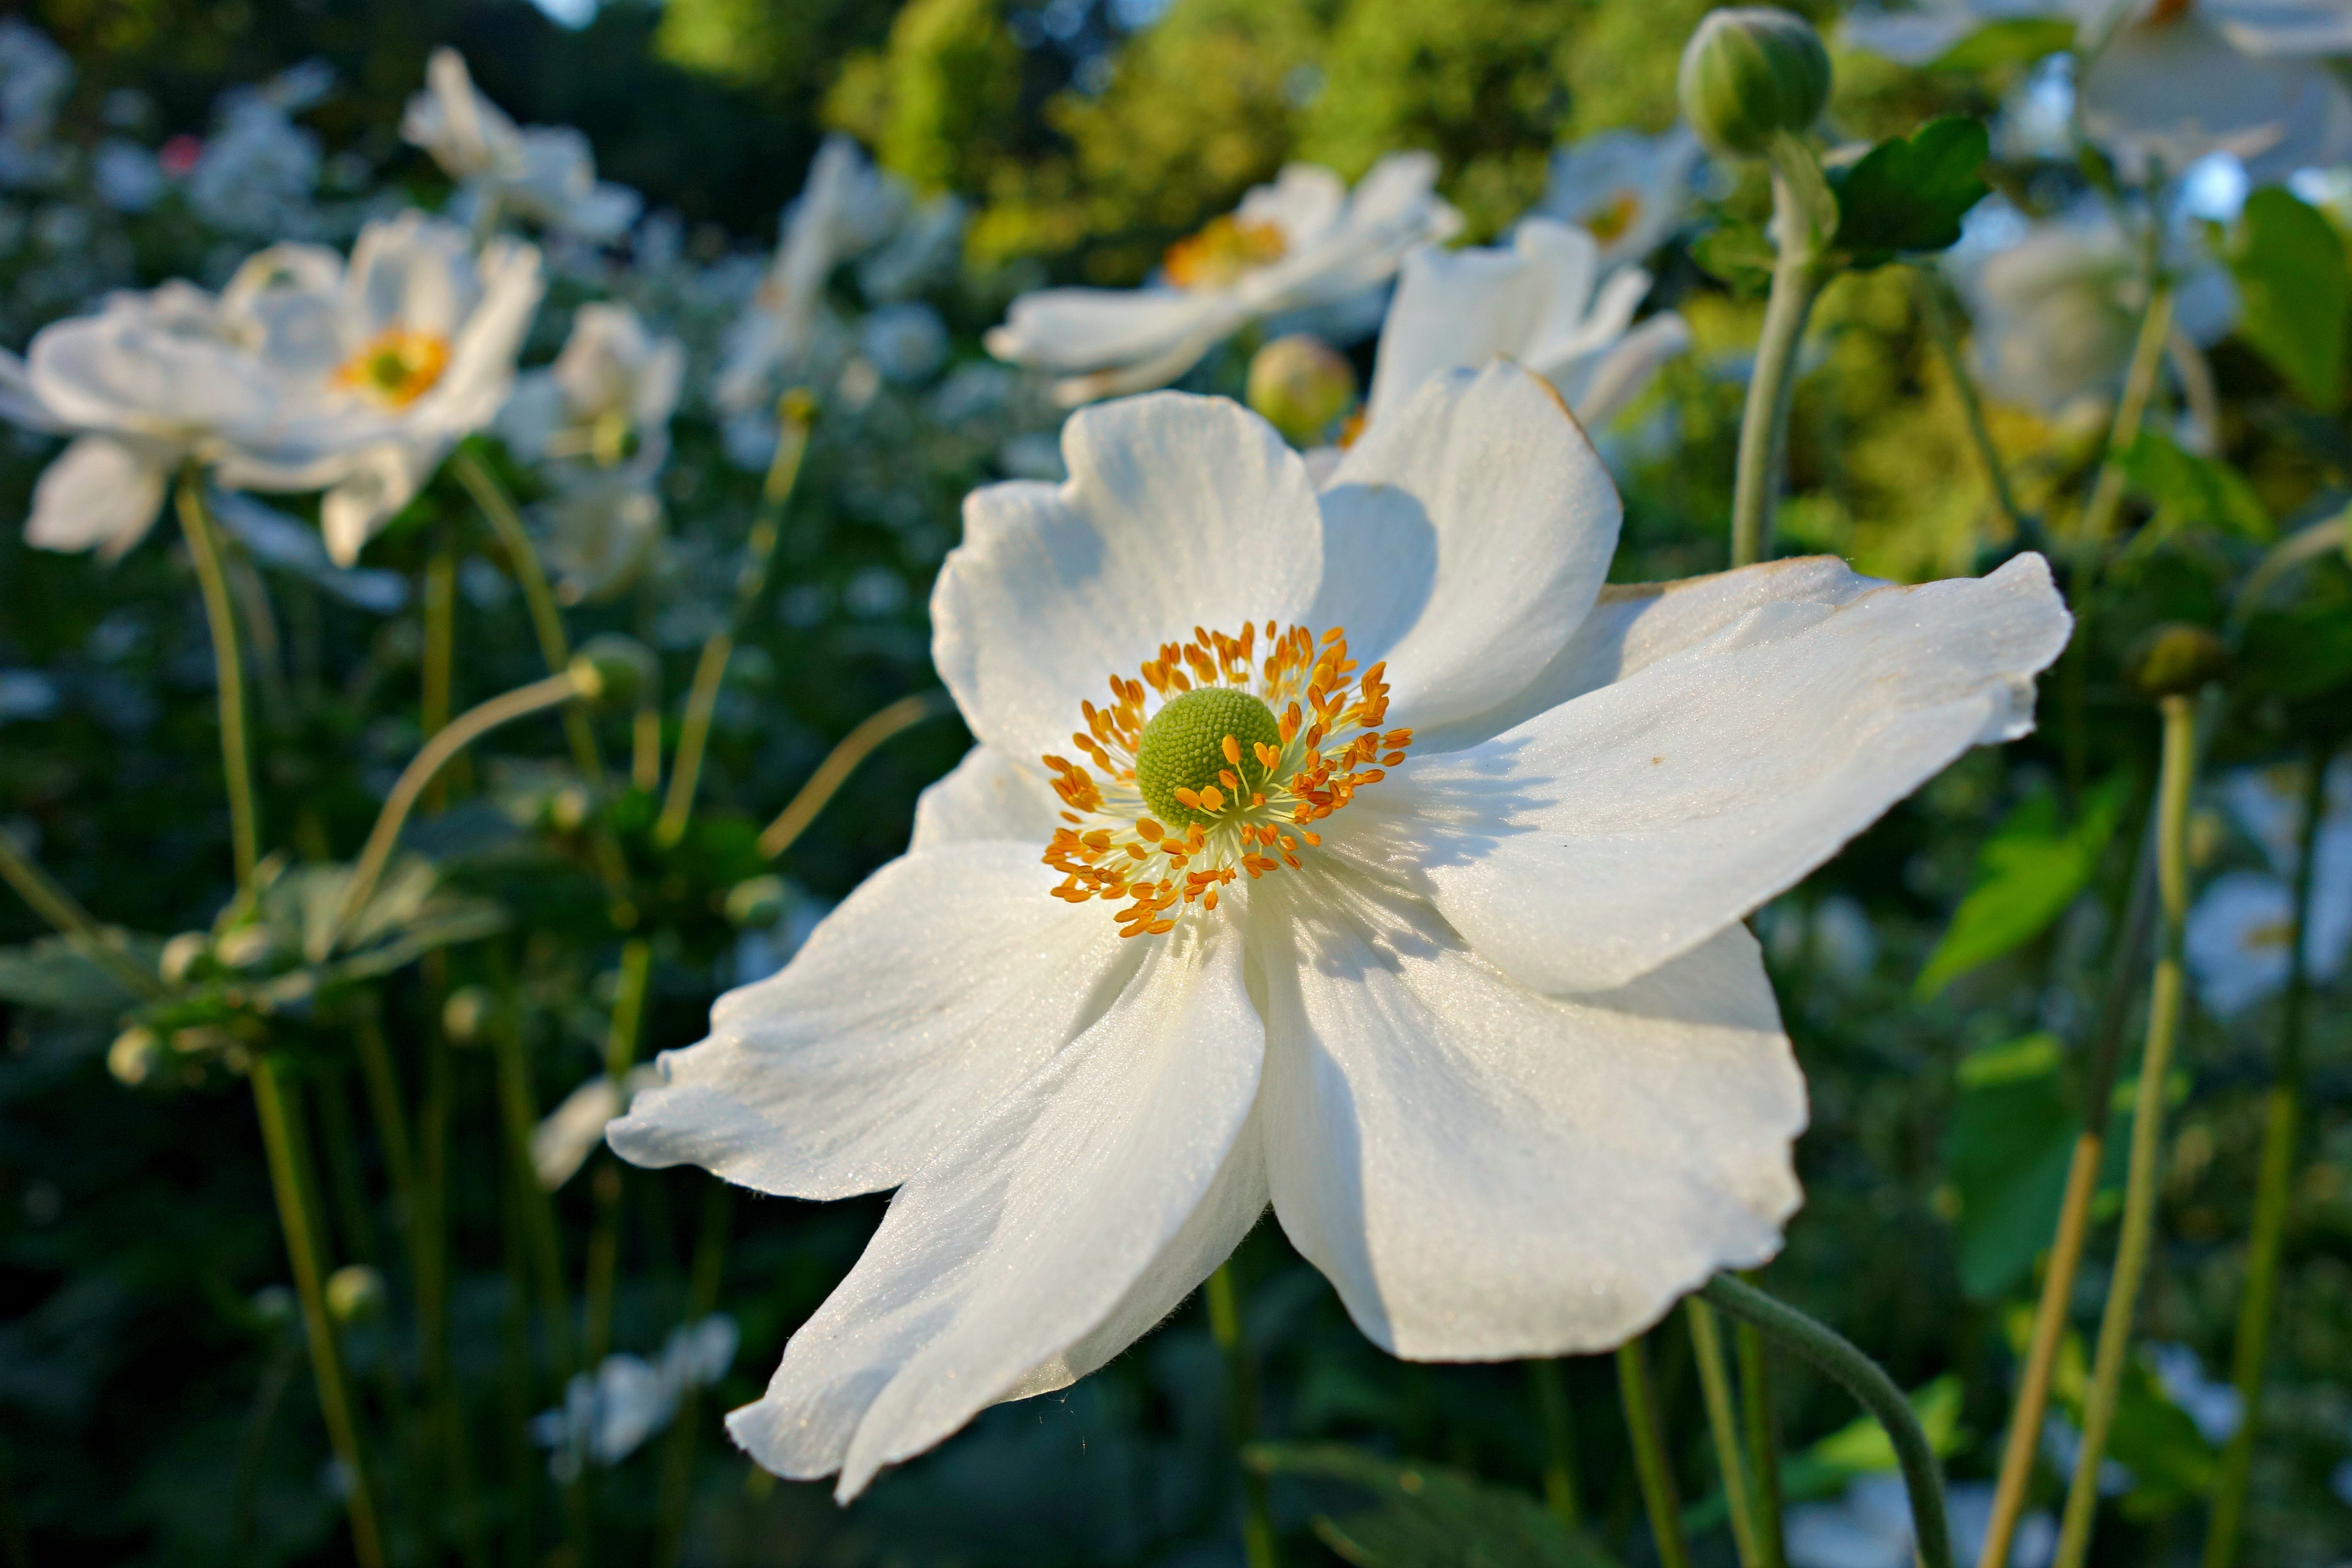
nature, blossom, plant, meadow, flower, petal, summer, pollen, botany, garden, flora, white flower, wildflower, anemone, macro photography, flowering plant, land plant